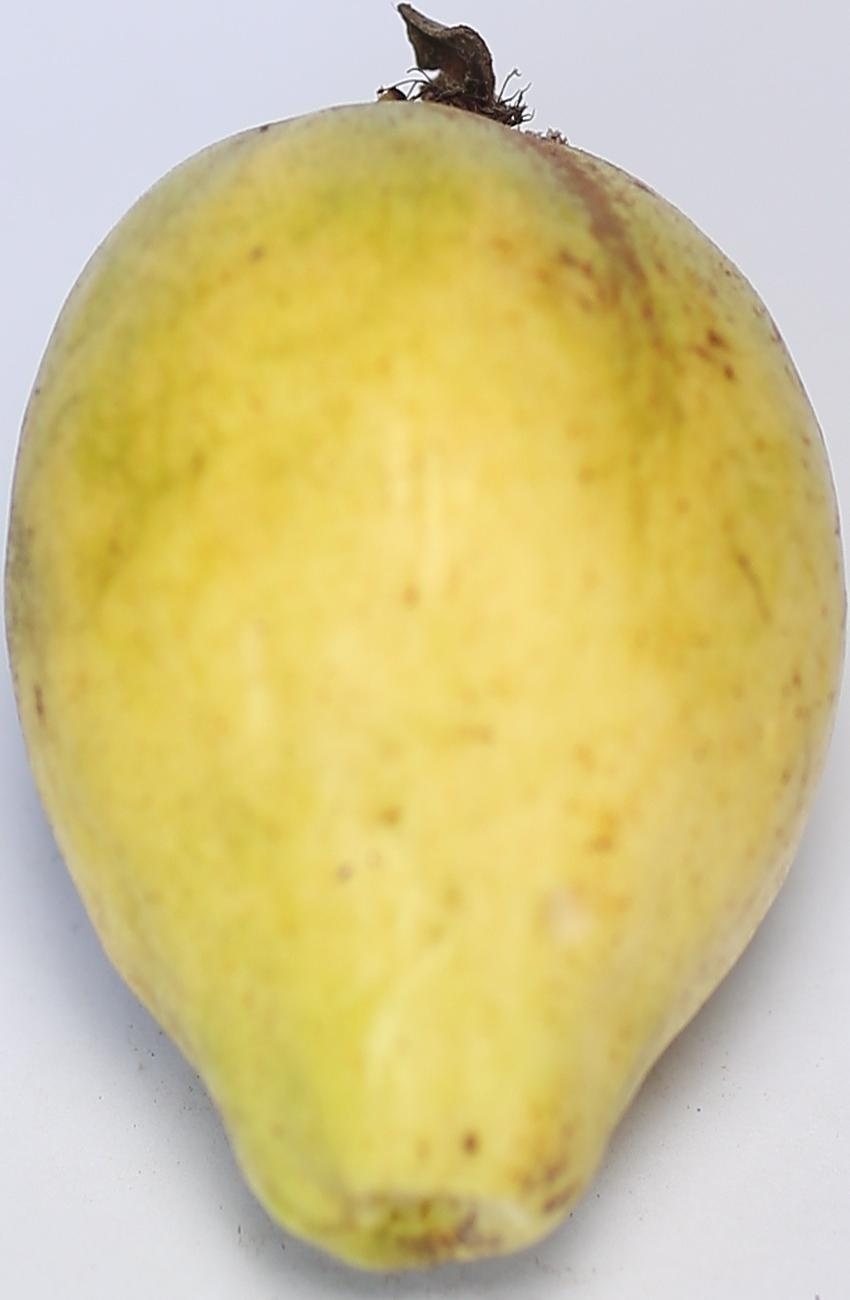
Maturity: ripe
Variety: thadhrami